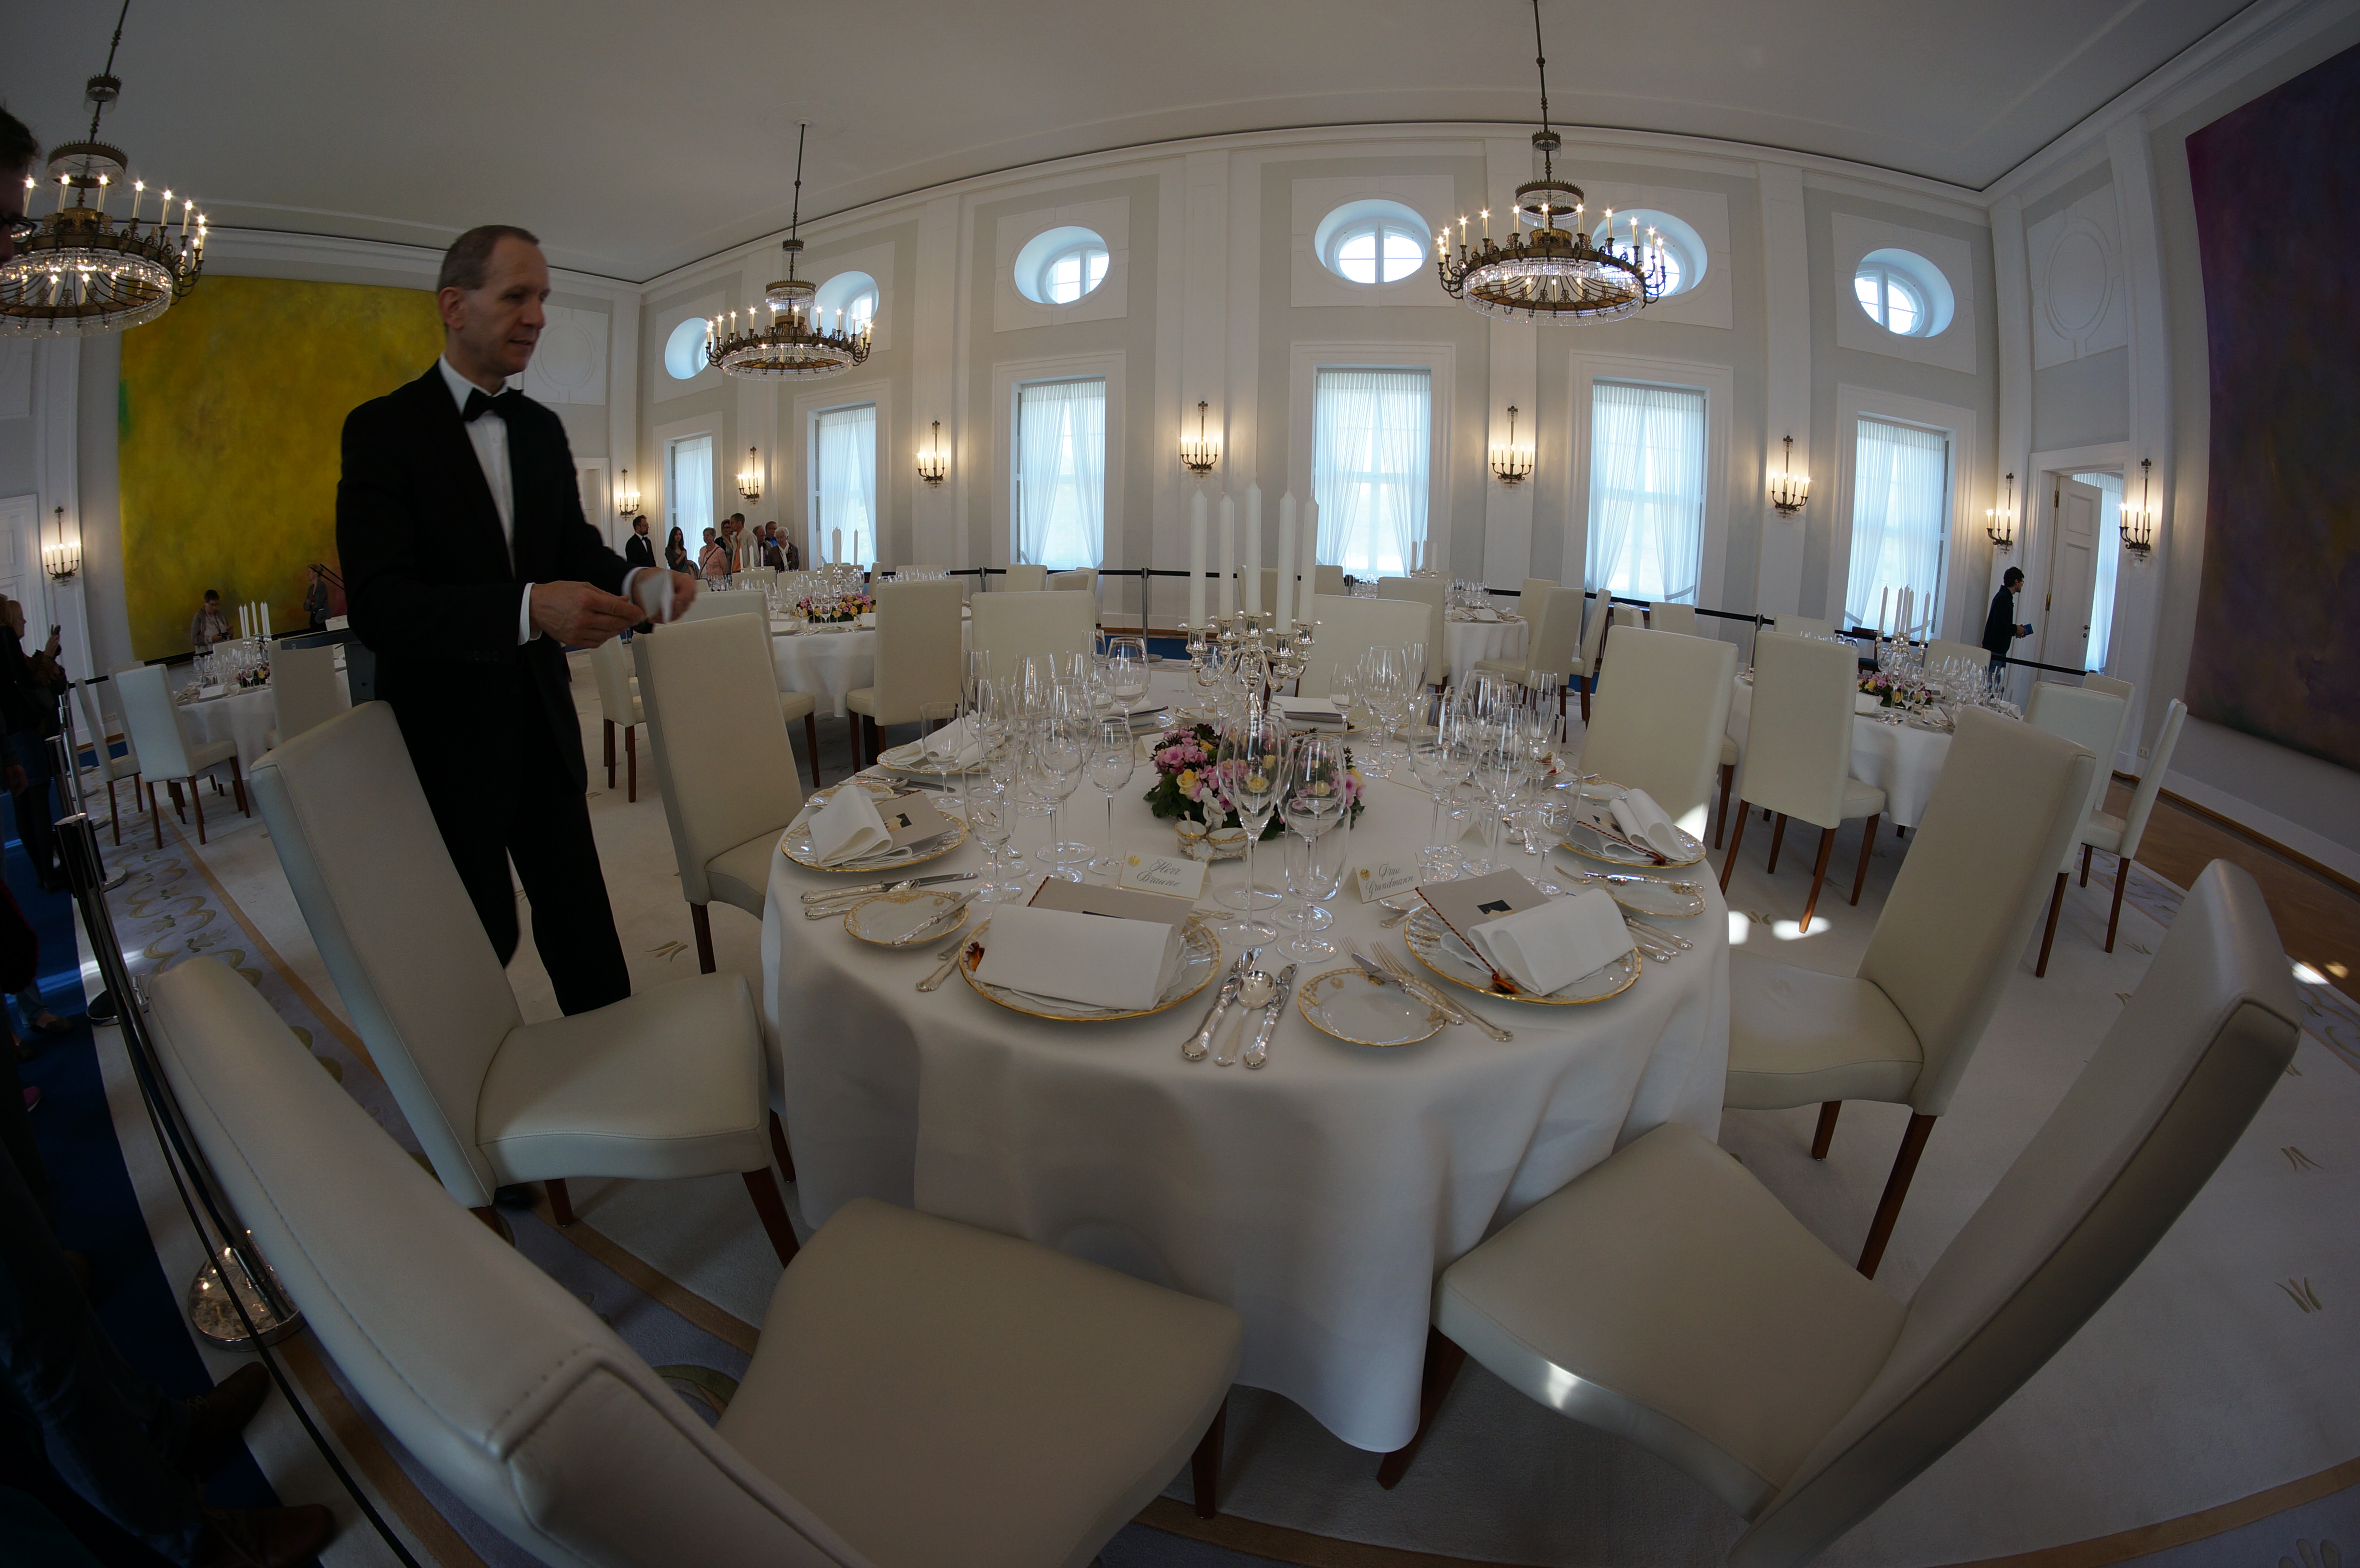
boat, restaurant, meal, vehicle, yacht, 2015, germany, deutschland, berlin, walimex, samyang, sony, banquet, nex, nex6, lenstagged, steffenzahn, walimex8mm, guessedberlin, 8mm, gwbandtor, function hall